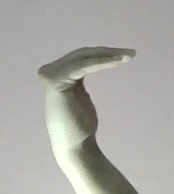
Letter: haa